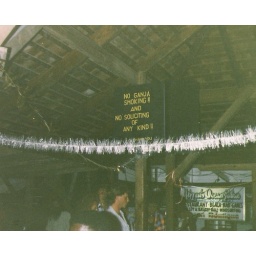
This is not a sign we would see in a bar in the United States!